Beatrice d'Este

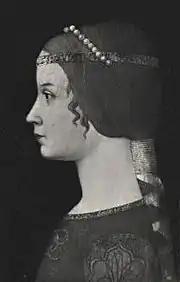
Beatrice at the age of ten by Cosmè Tura, 1485

At the age of two, her mother took Beatrice and her elder sister Isabella to the Neapolitan court to attend the wedding of Eleanor's father, Ferdinand I, King of Naples and his second wife, Joanna of Aragon. They first travelled to Pisa, from where they sailed in a galley, arriving in Naples on 1 June 1477. On 19 September, Eleonora gave birth to her third child, Ferrante. When, less than a month later, she had to return to Ferrara, she decided to take only Isabella back. King Ferdinand convinced her to leave both Beatrice and Ferrante in Naples; he had shown great love for his granddaughter from the time of their first meeting.